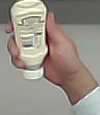
Product: heinz_mayo